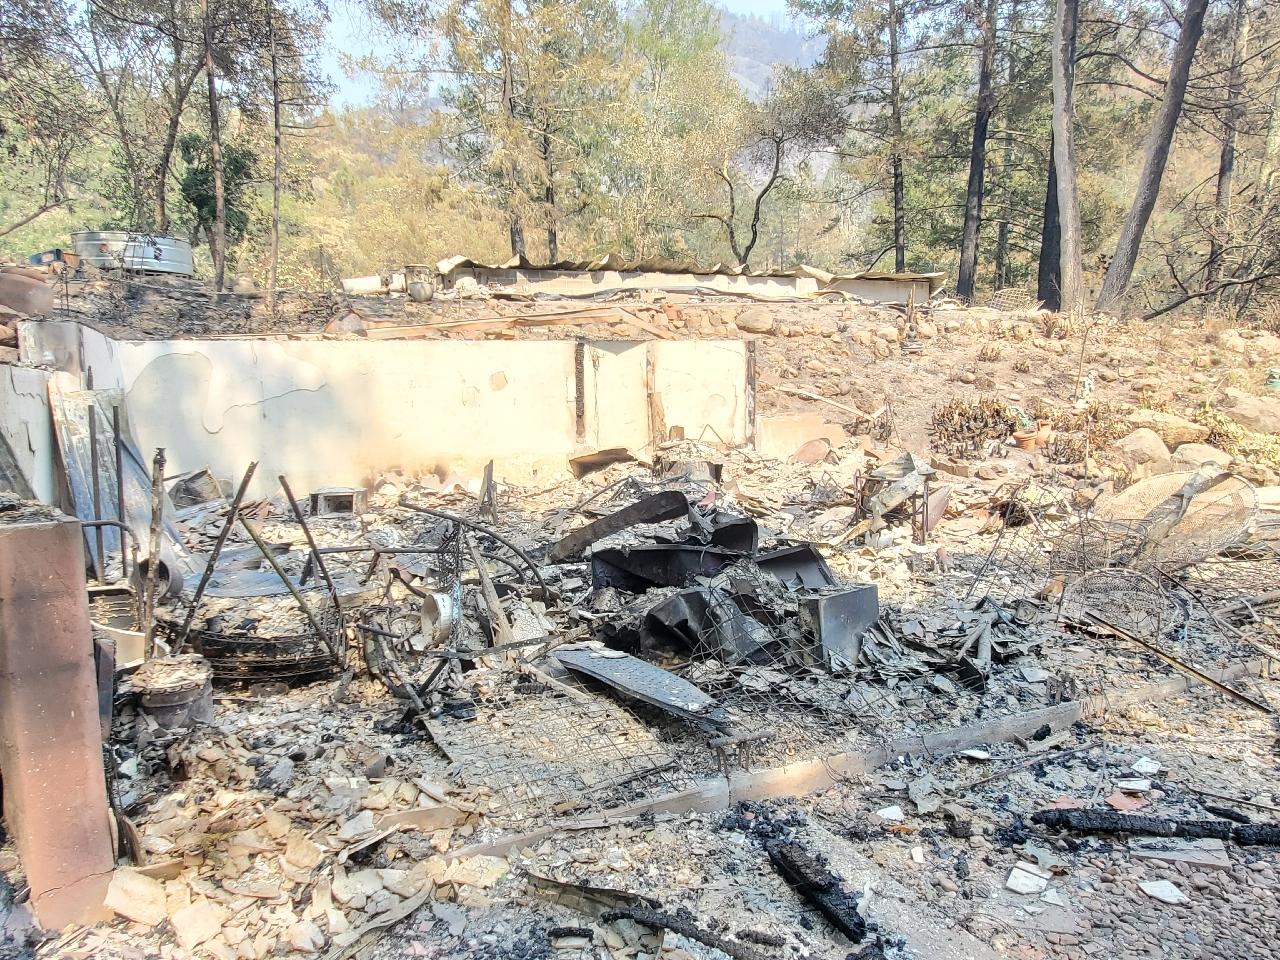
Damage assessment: destroyed